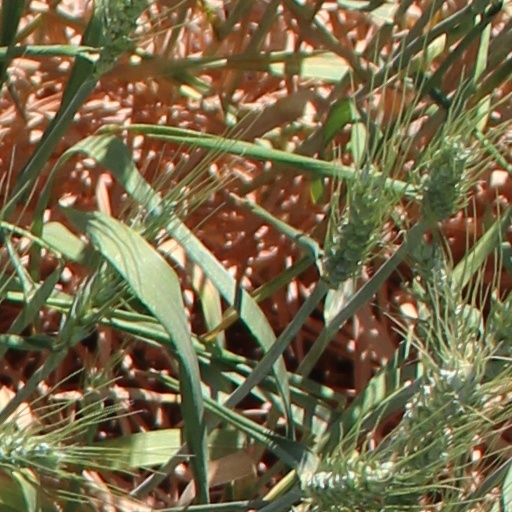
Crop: wheat